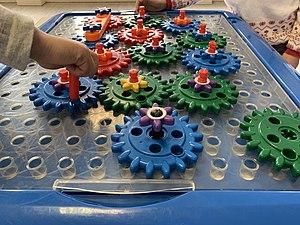
EbulliScience (Vaulx-en-Velin).
ÉbulliScience est un réseau de lieux et de pratiques destiné à donner au grand public accès à la culture scientifique et technique.